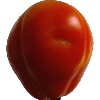
Label: Tomato 1